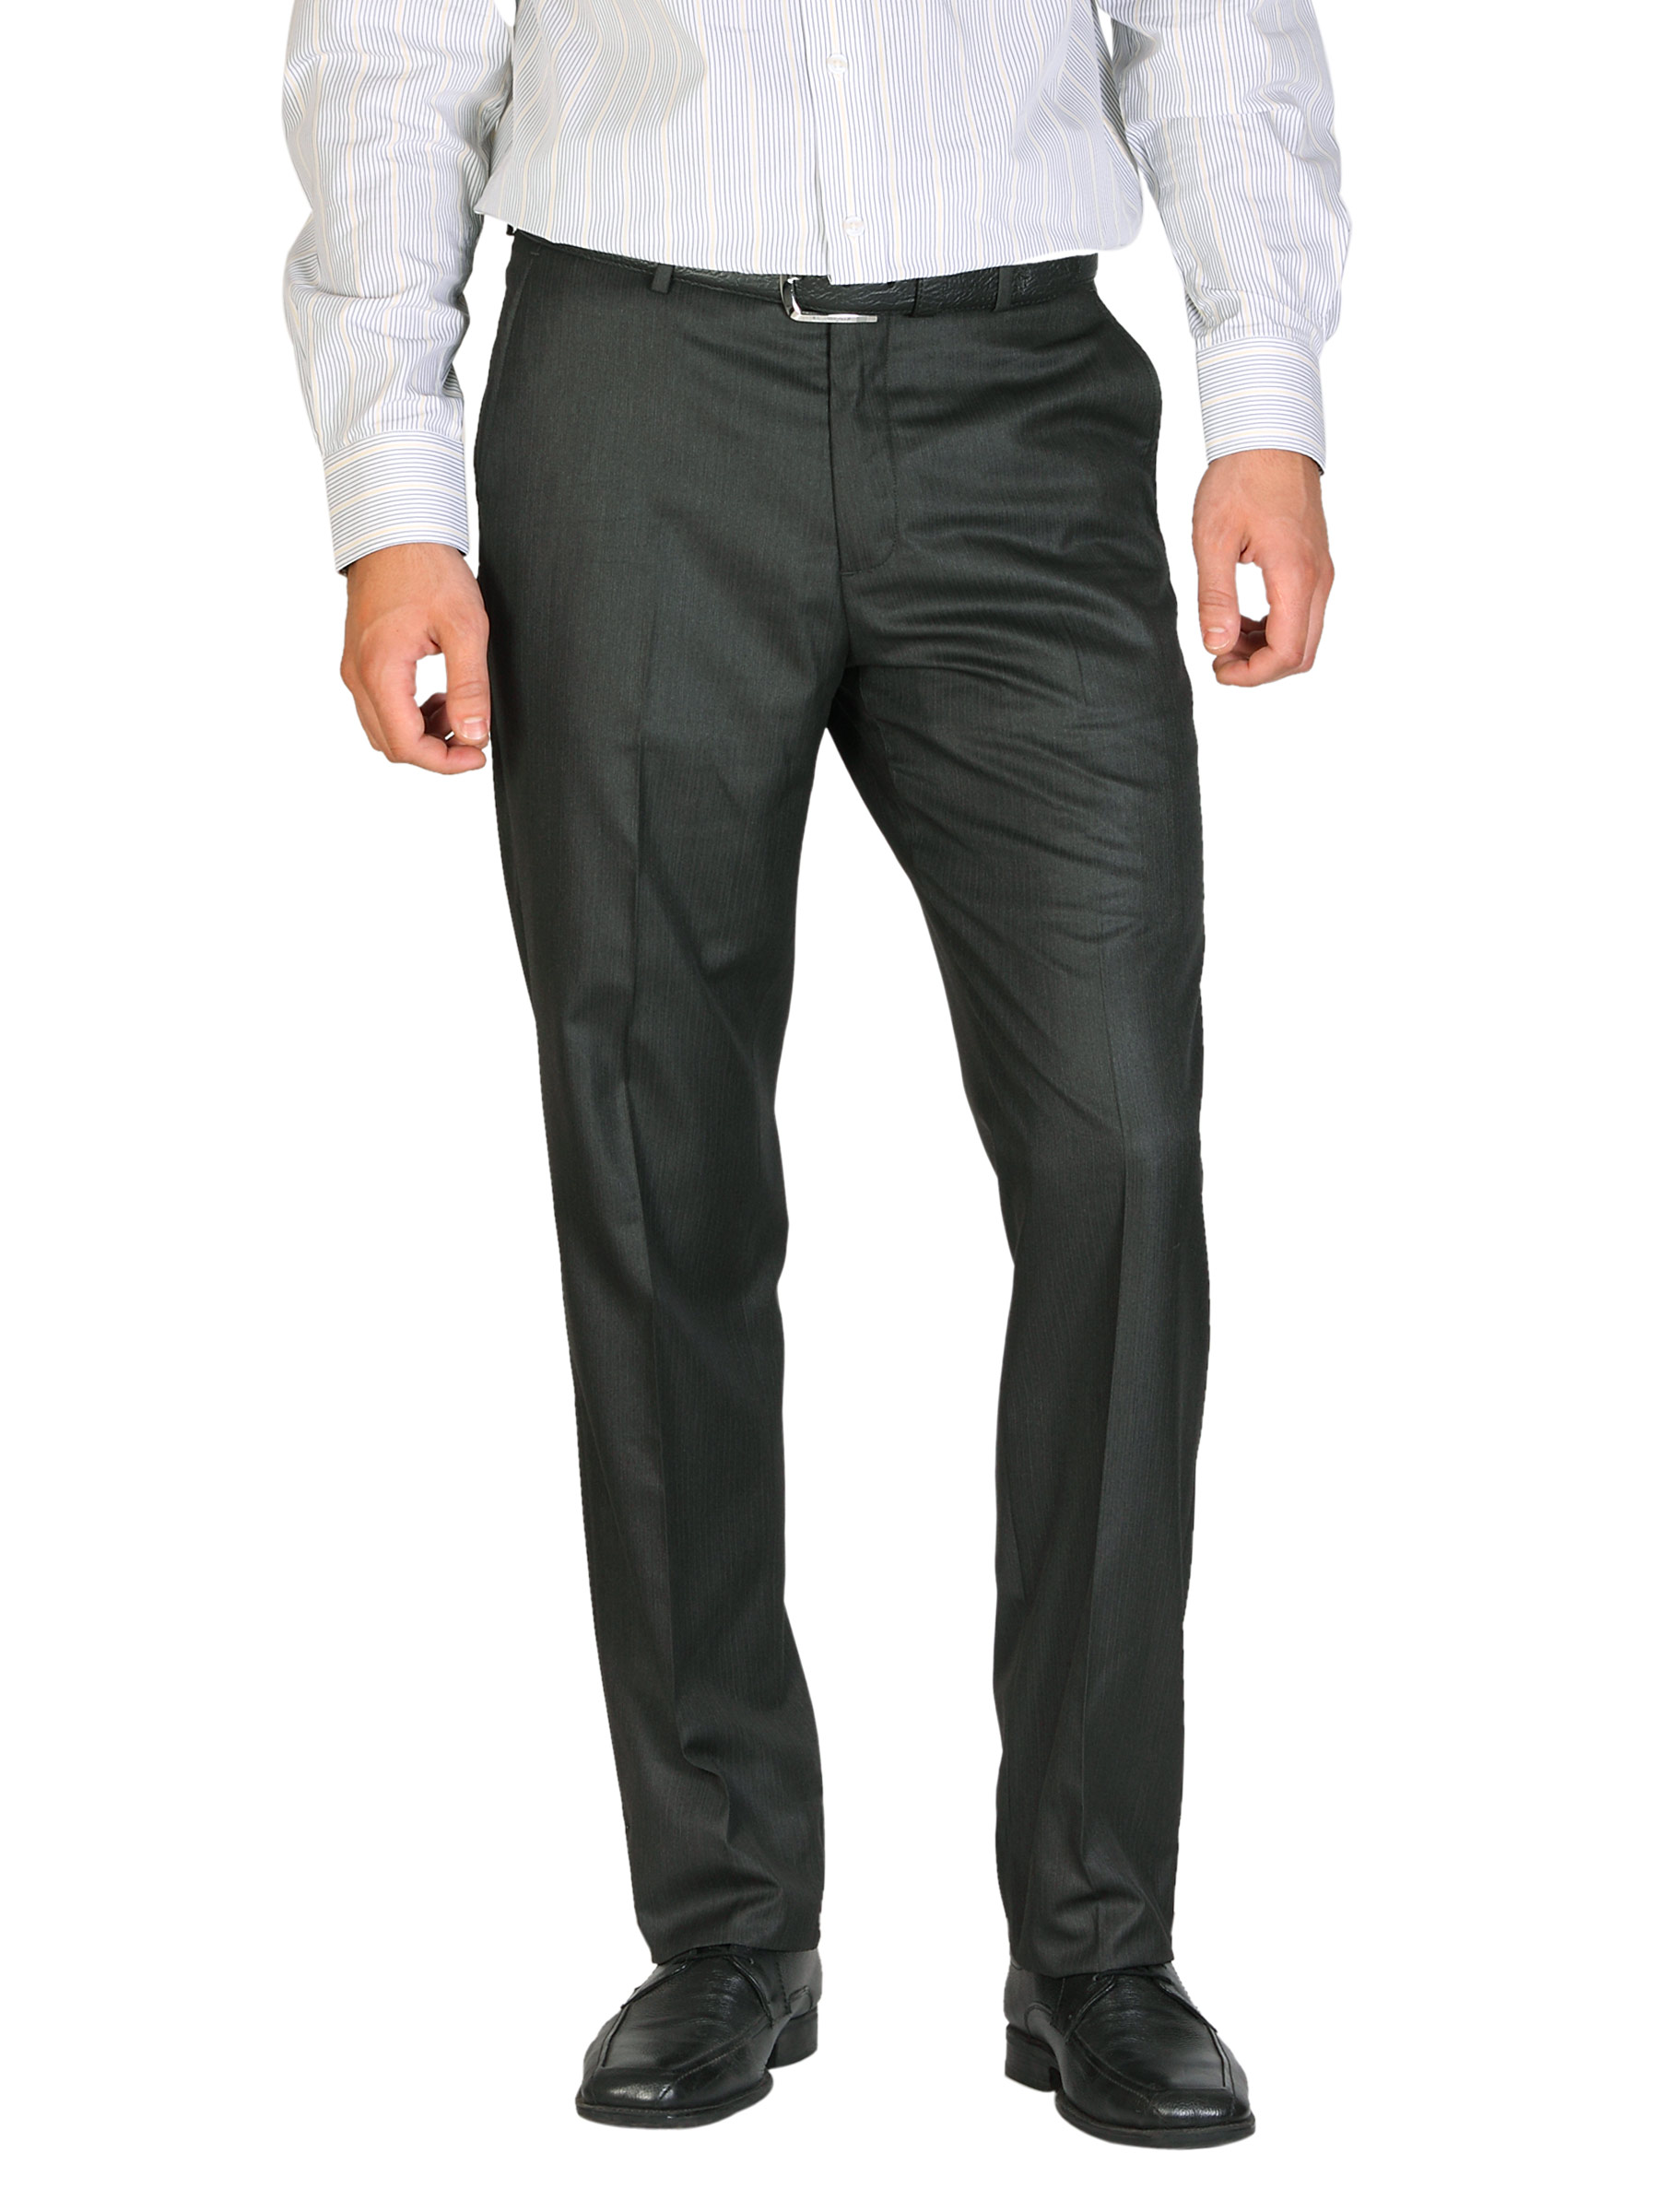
Reid & Taylor Men Charcoal Trouser
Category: Apparel / Bottomwear / Trousers
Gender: Men
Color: Charcoal
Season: Summer 2012
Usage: Formal